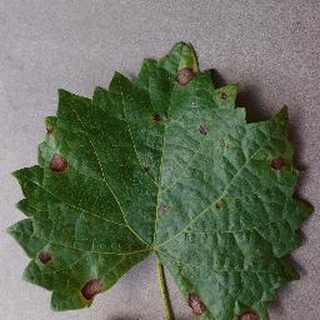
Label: grape_black_rot